Washington, Kentucky

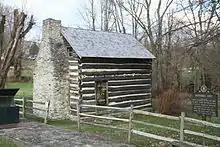
Log cabin built from "flat boat" lumber

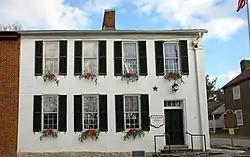
Paxton Inn

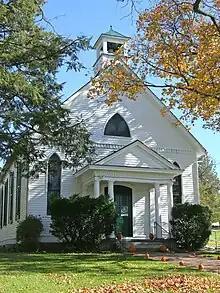
Washington Presbyterian Church built in 1870

Washington was founded in 1786 by Arthur Fox, a Revolutionary War soldier from Virginia, and William Wood, a Baptist preacher, also from Virginia. The first trustees included Daniel Boone. The land on which it was laid out was purchased by Fox and Wood from Simon Kenton, the original explorer and settler of the area who at that time lived close by. The town was founded as Washington, Virginia since in 1786 Kentucky did not yet exist as a separate state. It is believed that Washington is the first settlement named for George Washington.